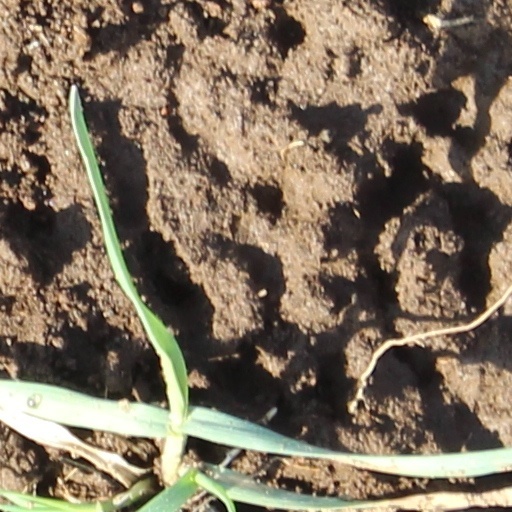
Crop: wheat